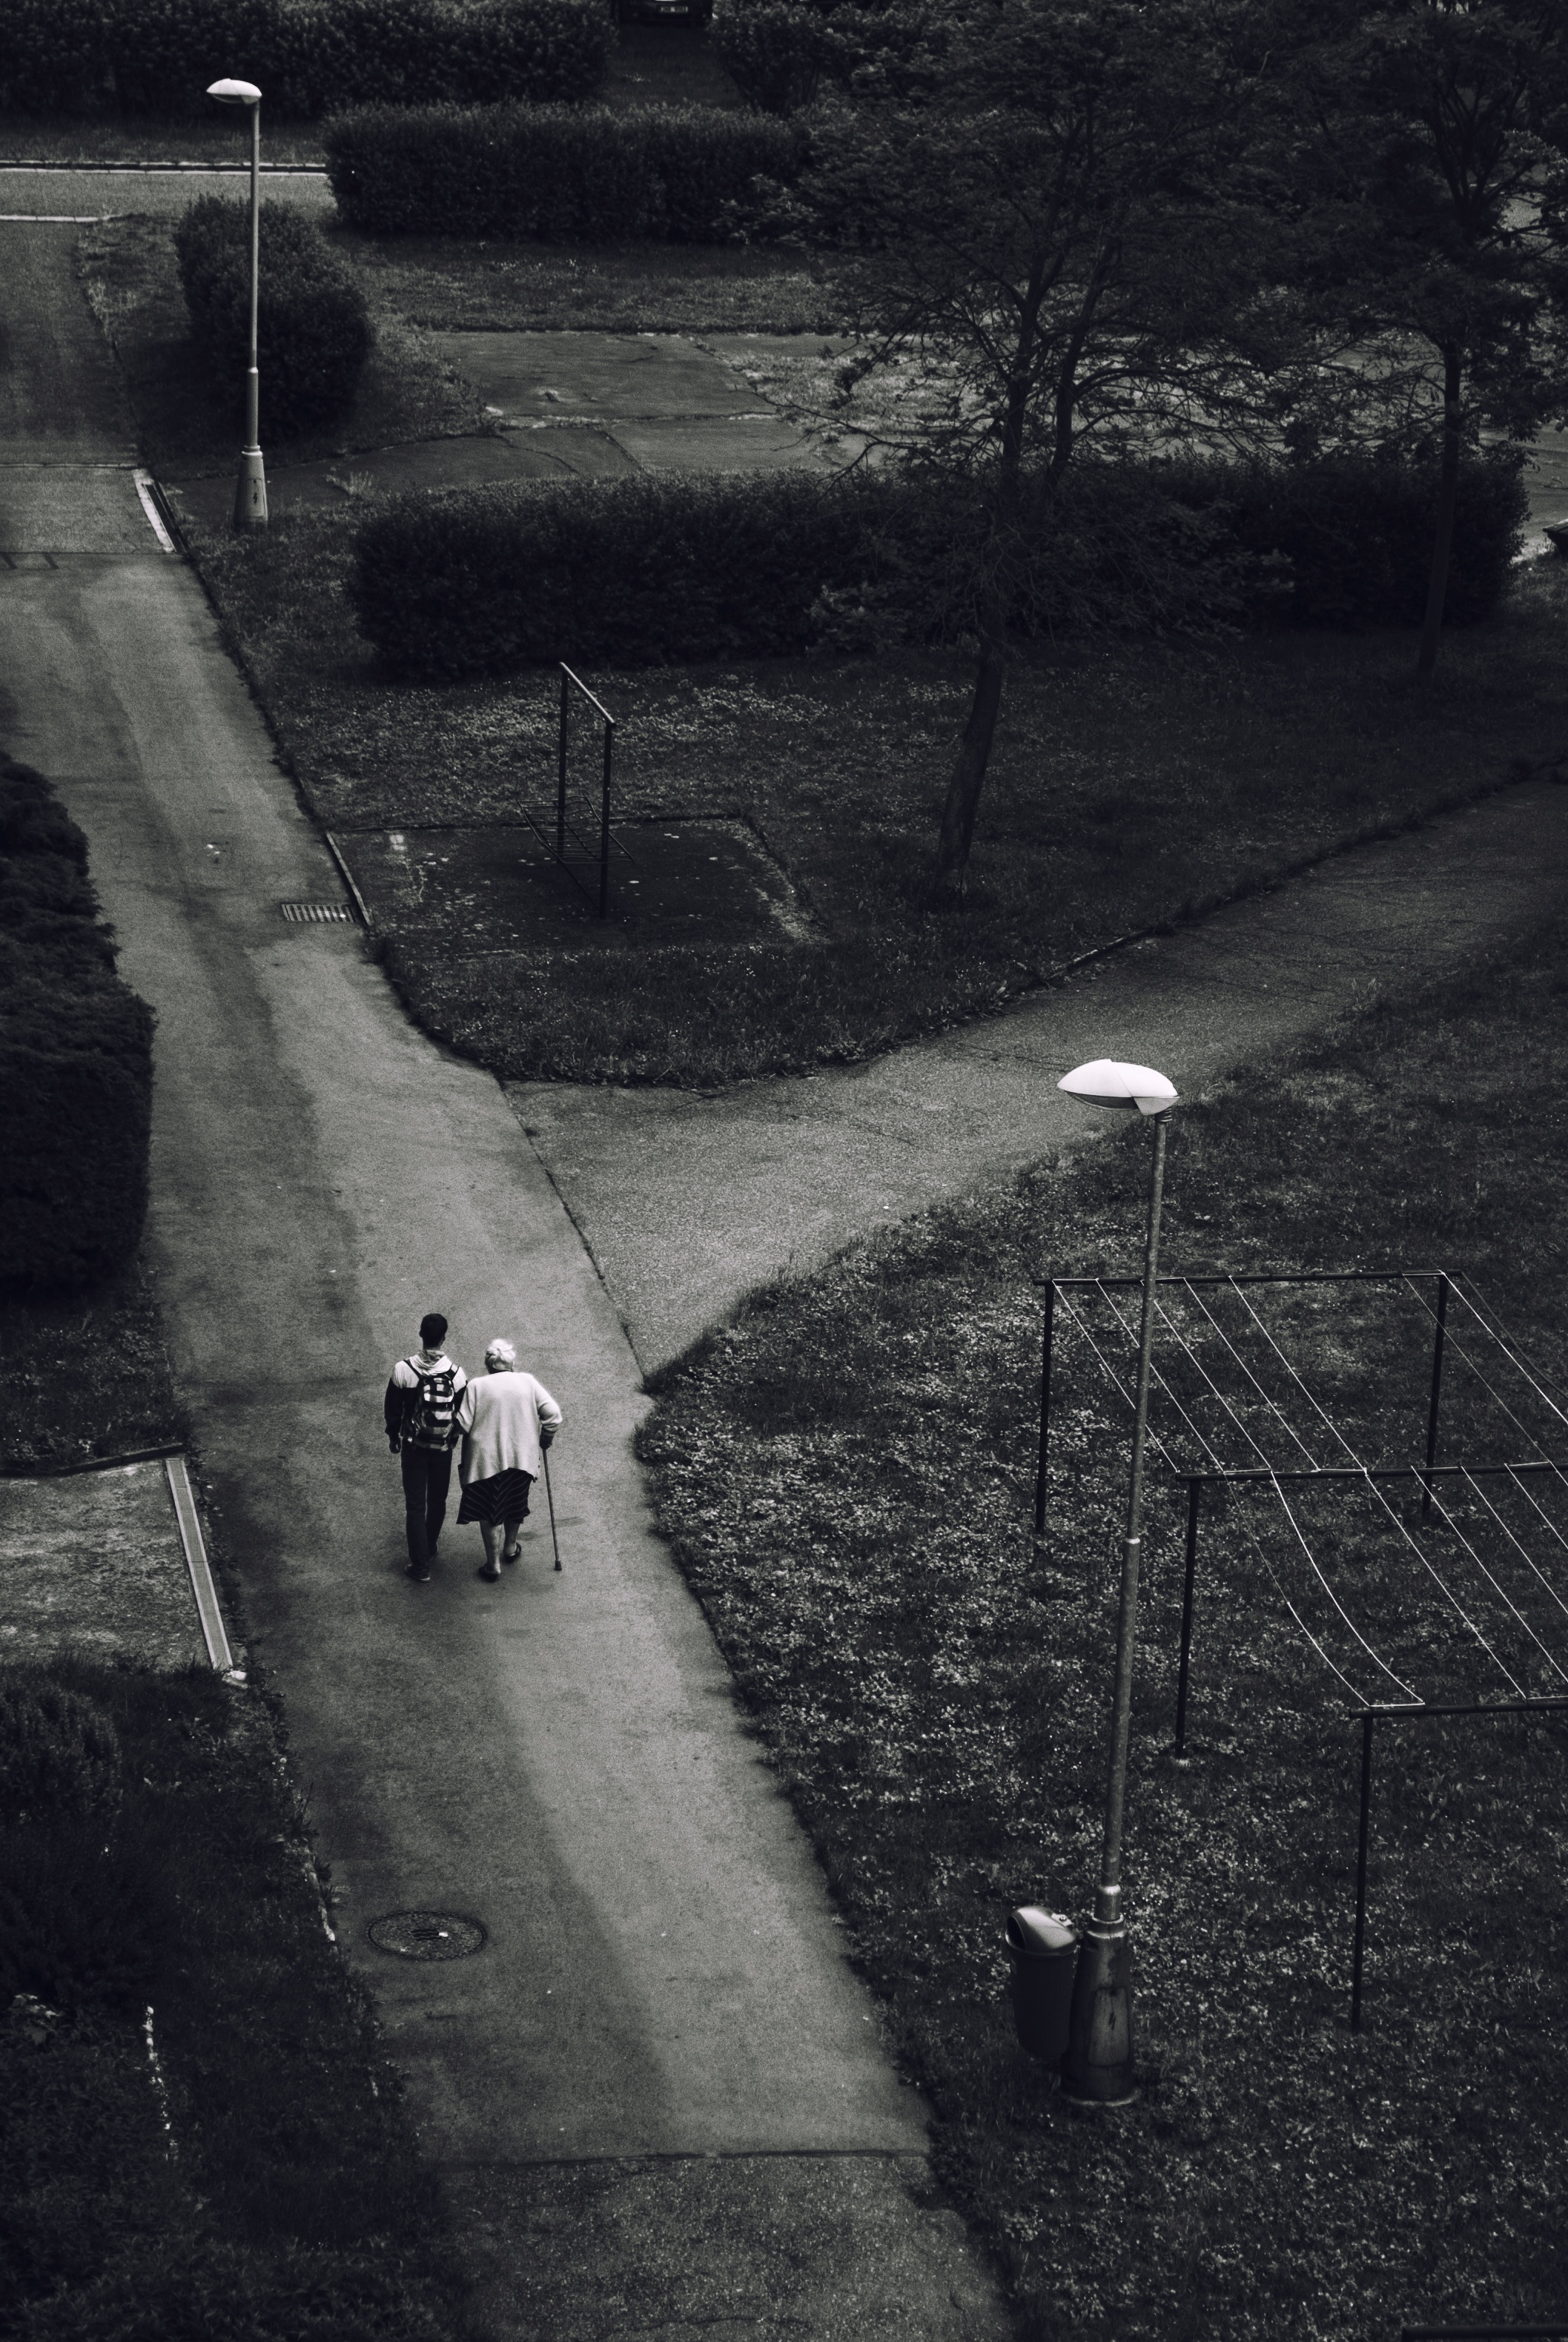
light, black and white, road, white, photography, wall, walk, park, shadow, care, darkness, black, monochrome, grandma, family, infrastructure, photograph, lamps, age, shape, generation, grandson, statutory city, generatigramdmotherons, monochrome photography